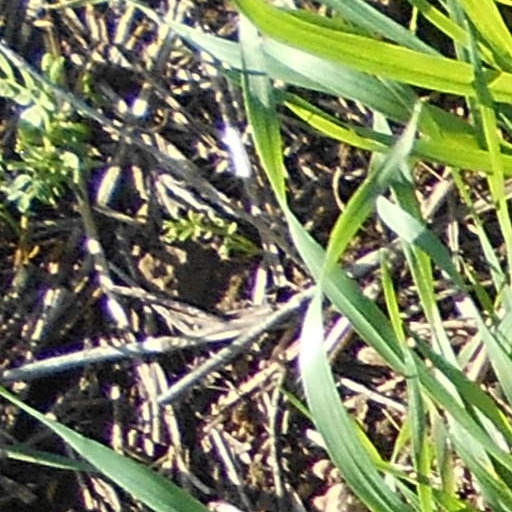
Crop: wheat